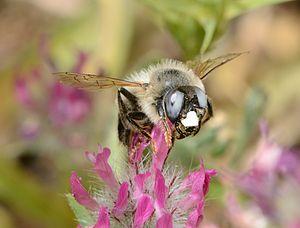
Melitturga est un genre d'abeilles de la famille des Andrenidae.